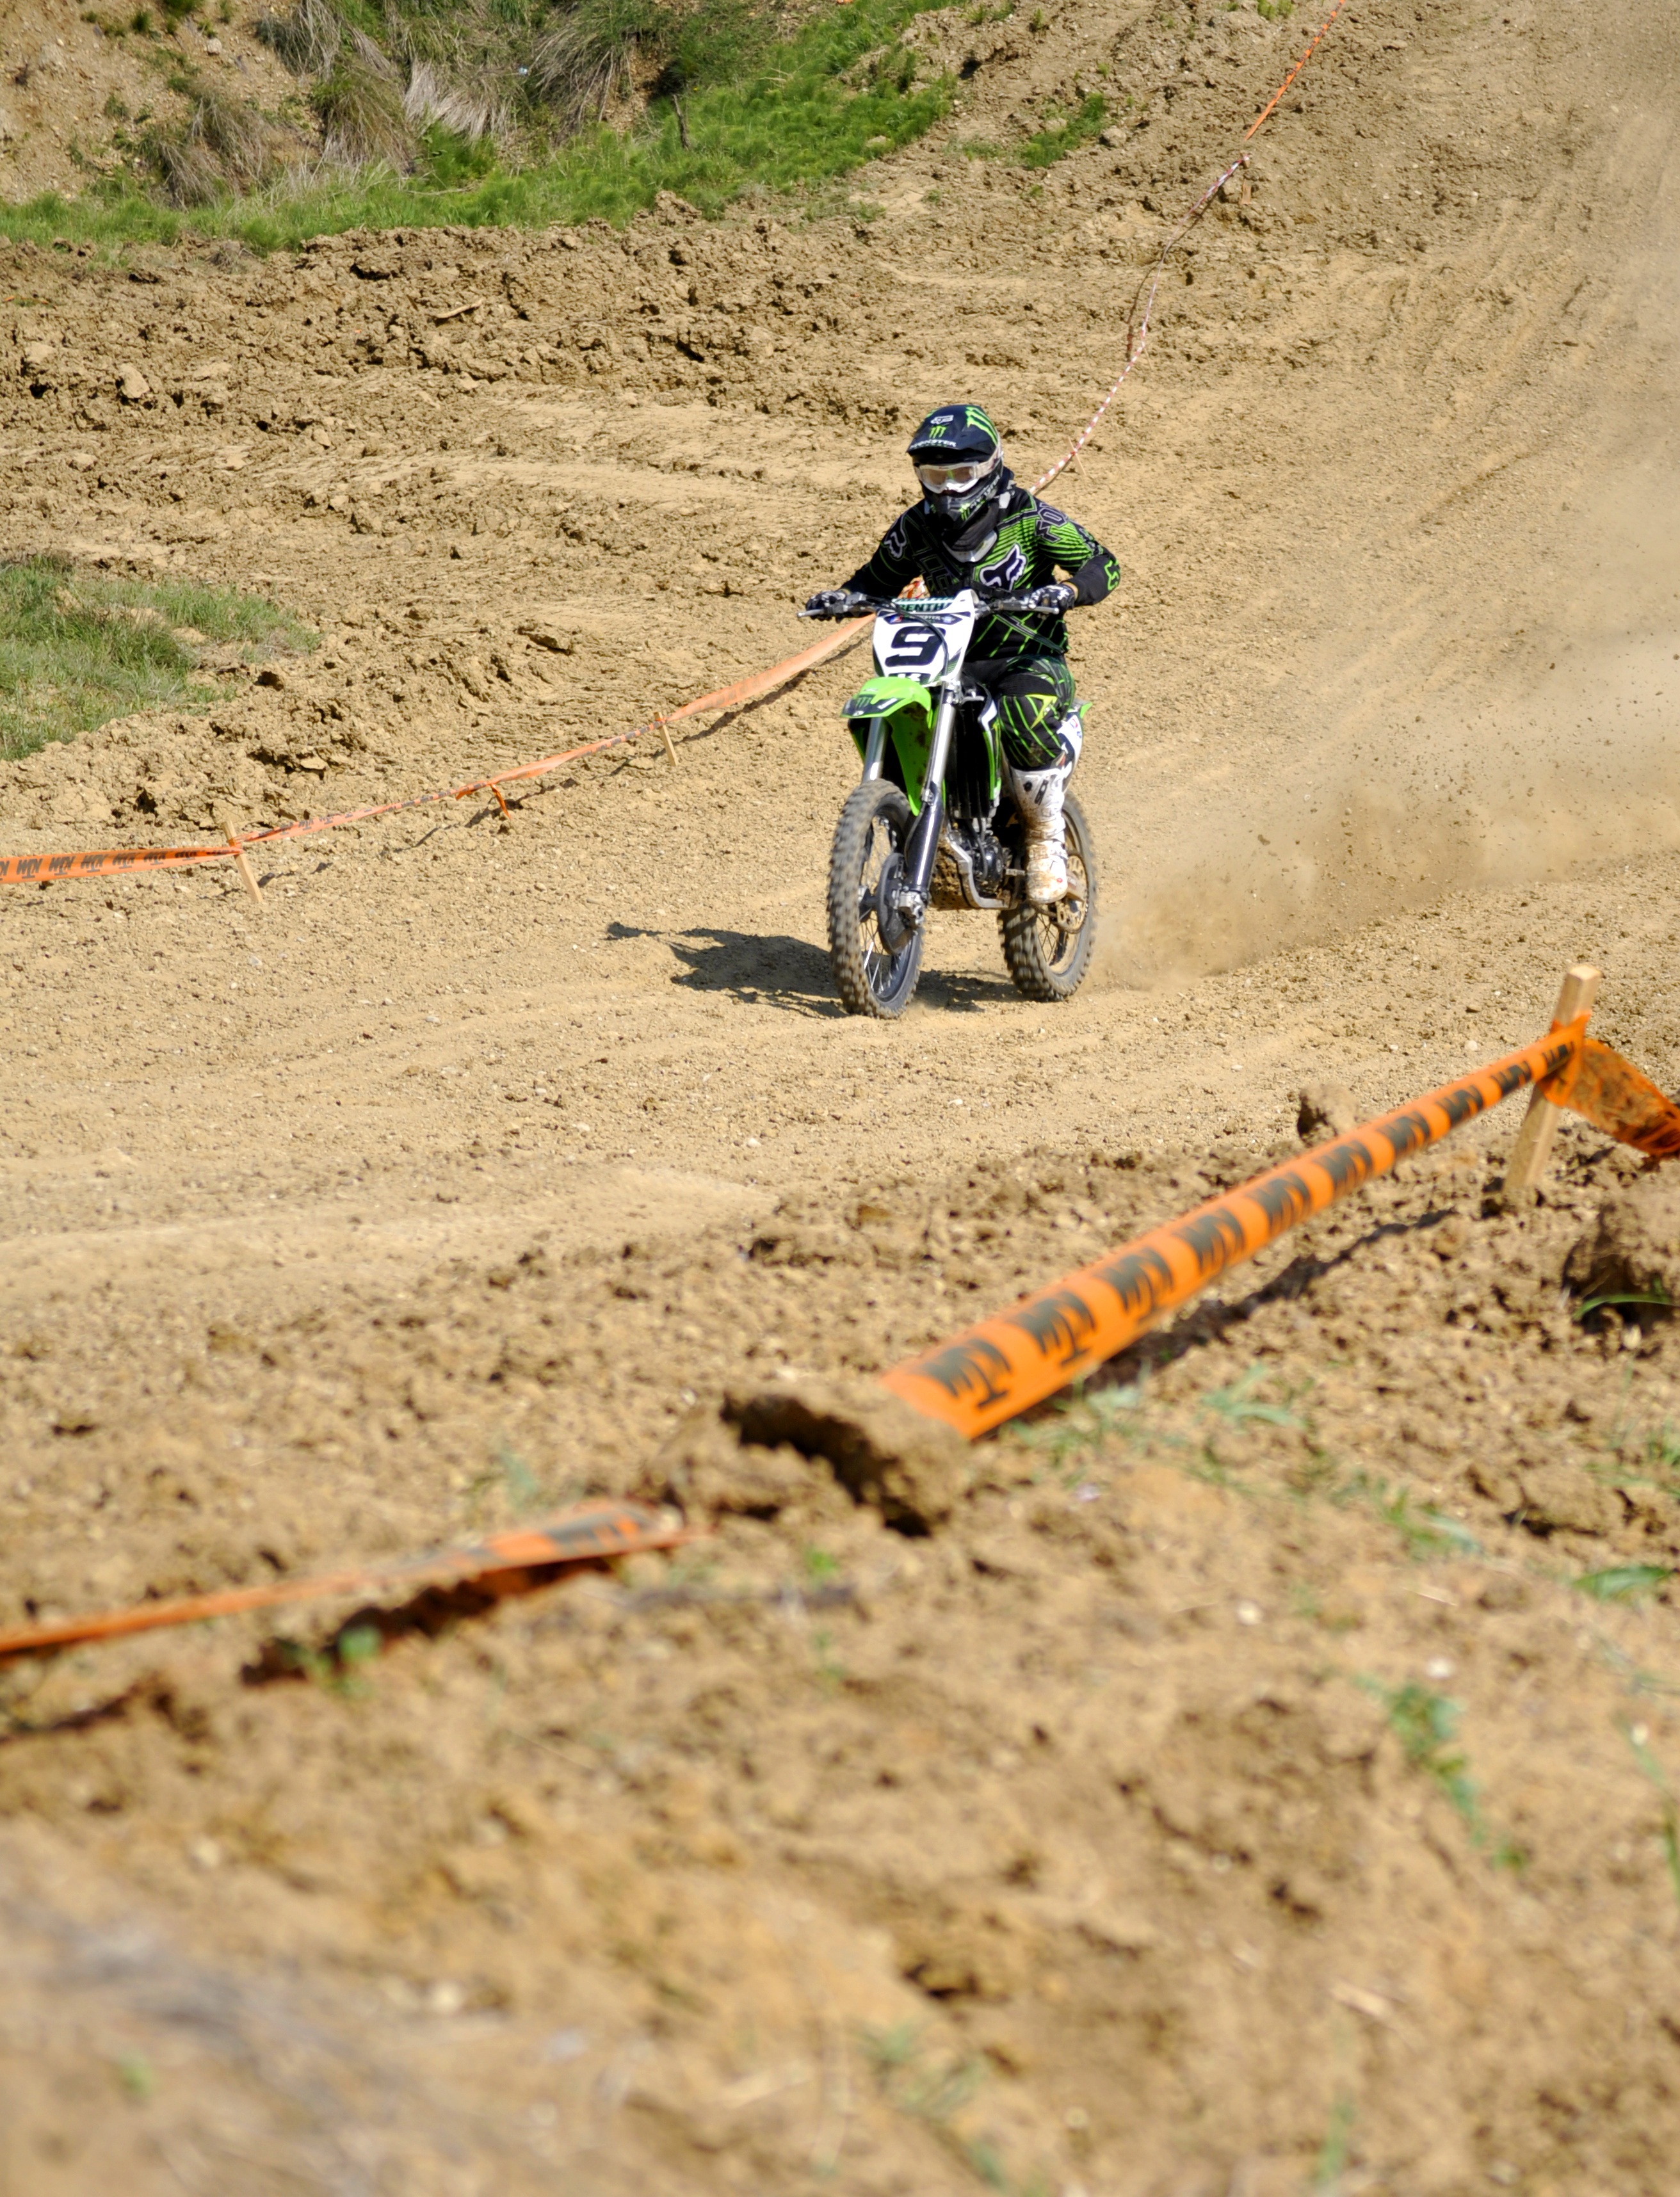
man, bicycle, vehicle, motorcycle, motocross, action, soil, extreme, extreme sport, motorbike, speed, mountain bike, race, competition, power, moto, sports, helmet, motorcross, racing, championship, fast, offroad, motorsport, dangerous, freeride, enduro, mountain biking, motorcycle racing, cycle sport, downhill mountain biking, off roading, endurocross